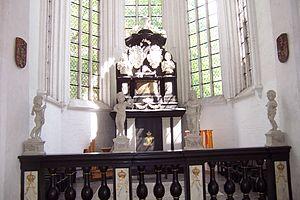
Auguste Frédéric de Holstein-Gottorp, né le 6 mai 1646 à Schleswig, décédé le 2 octobre 1705 à Eutin. Prince de Holstein-Gottorp et prince-évêque de Lübeck.
Thomas Quellinus, né en mars 1661 à Anvers et mort en 1709, est un sculpteur baroque flamand qui fut actif dans le nord de l'Allemagne et au Danemark. Il est connu spécialement pour son art somptueux, ses chapelles, ses autels, ses monuments funéraires et ses sculptures, tous empreints de théâtralité et d'émotion baroque. Ses chapelles et ses monuments sont le plus souvent composés de façon grandiose avec des marbres de couleurs différentes et des ornements variés.